Philippines at the 2020 Summer Olympics

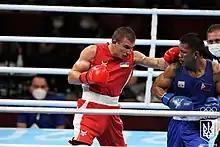
Eumir Marcial (right) going against of Oleksandr Khyzhniak Ukraine in the men's middleweight semifinals.

The Philippines entered four boxers (two per gender) into the Olympic tournament. 2019 world silver medalist Eumir Marcial (men's middleweight) and 2019 Southeast Asian Games runner-up Irish Magno (women's flyweight) secured places in their respective weight divisions. Reigning world champion Nesthy Petecio (women's featherweight) and Carlo Paalam (men's flyweight) completed the nation's boxing lineup by topping the list of eligible boxers from Asia and Oceania in their respective weight divisions after the World Olympic Boxing Qualifier tournament, due to be held in Paris, France, was cancelled.